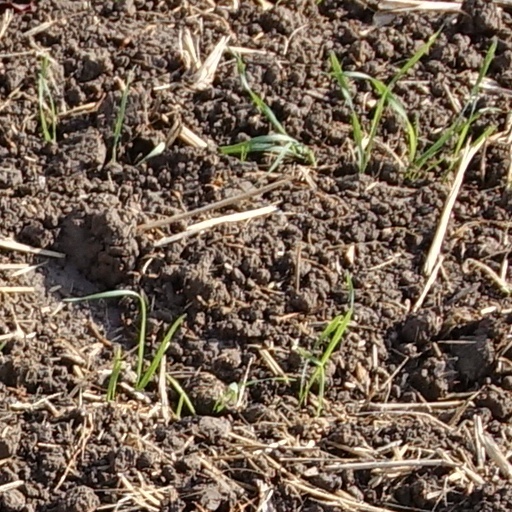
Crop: wheat